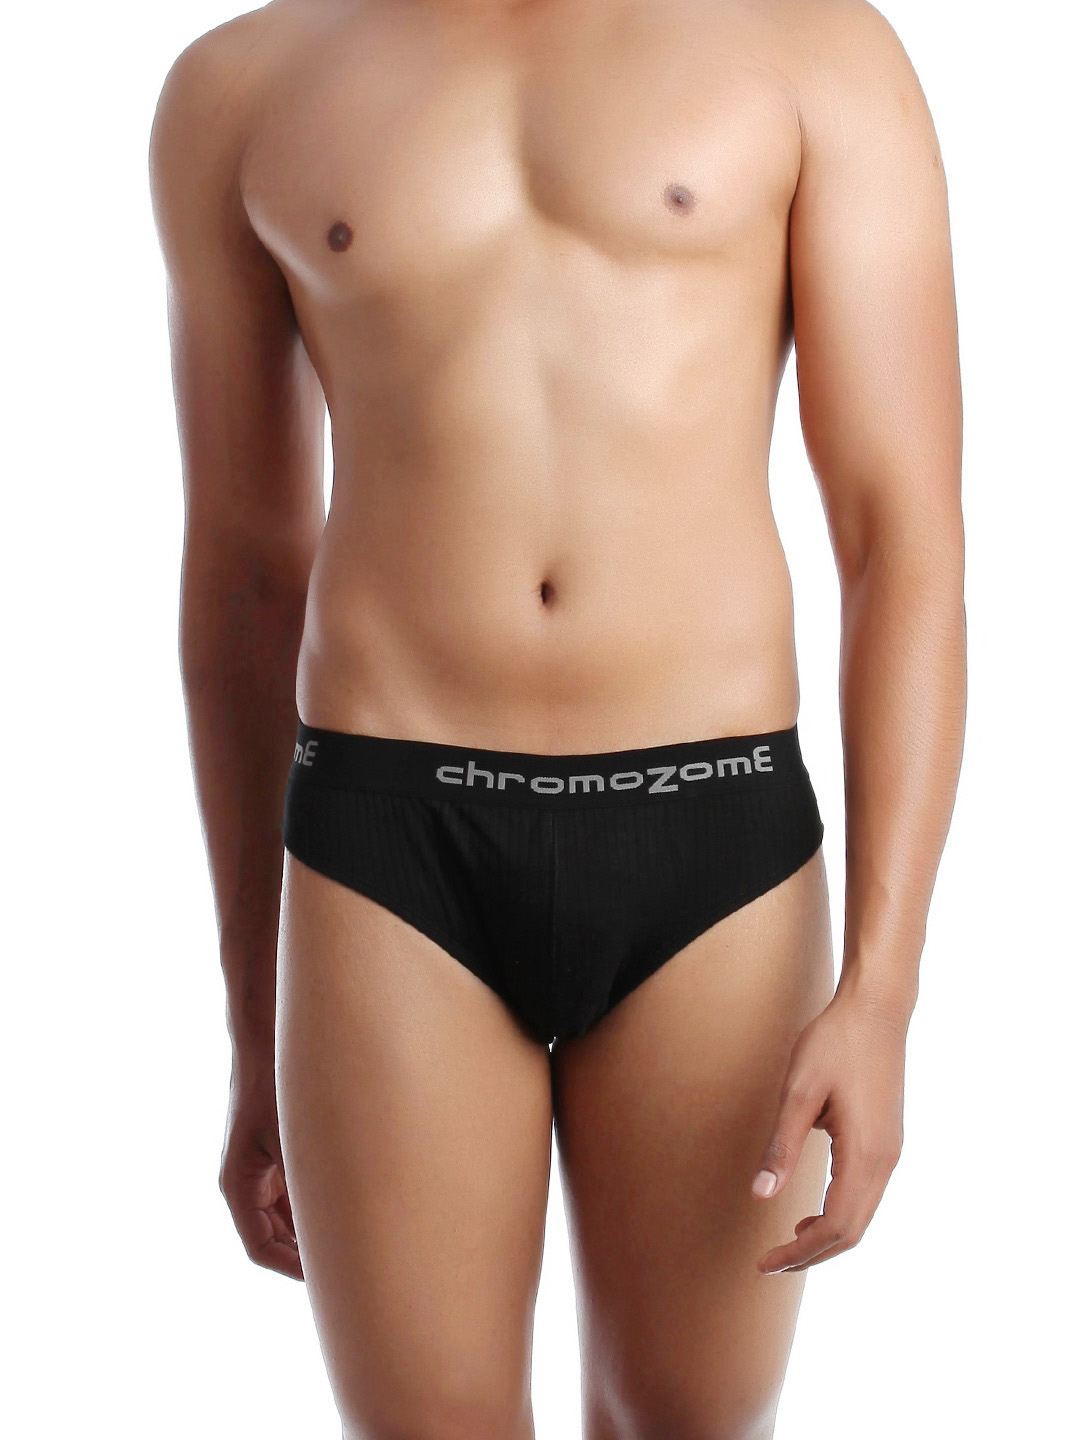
Chromozome Men Black Brief
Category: Apparel / Innerwear / Briefs
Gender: Men
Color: Black
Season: Summer 2016
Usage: Casual